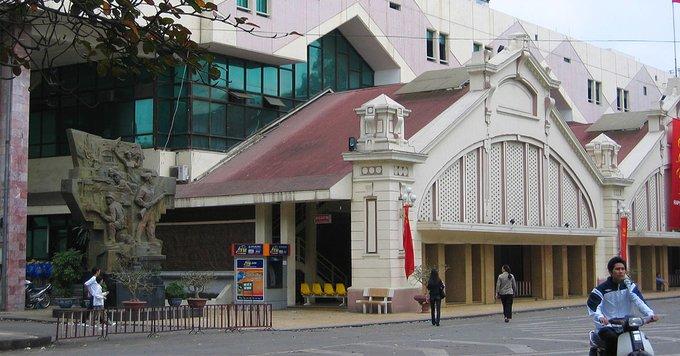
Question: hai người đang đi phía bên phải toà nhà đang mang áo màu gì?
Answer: hai người đang mang áo màu trắng